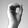
ASL letter: O